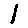
Label: 1